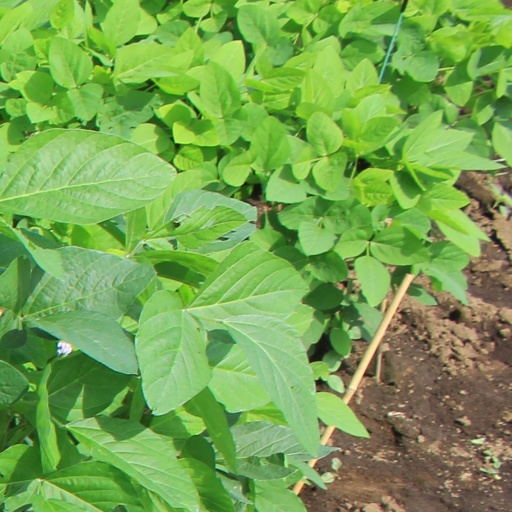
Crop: soybean